Early world maps

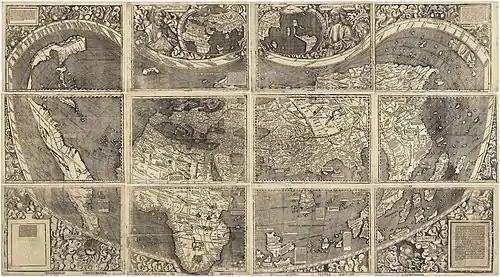
Waldseemüller map with joint sheets, 1507

The Caverio Map, also known as the Caveri Map or Canerio Map, is a map drawn by Nicolay de Caveri, . It is hand drawn on parchment and coloured, being composed of ten sections or panels, measuring . Historians believe that this undated map signed with "Nicolay de Caveri Januensis" was completed in 1504–05. It was probably either made in Lisbon by the Genoese Canveri, or copied by him in Genoa from the very similar Cantino map. It was one of the primary sources used to make the Waldseemüller map in 1507. The Caverio map is currently at the Bibliothèque Nationale de France in Paris.